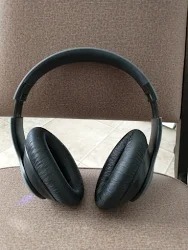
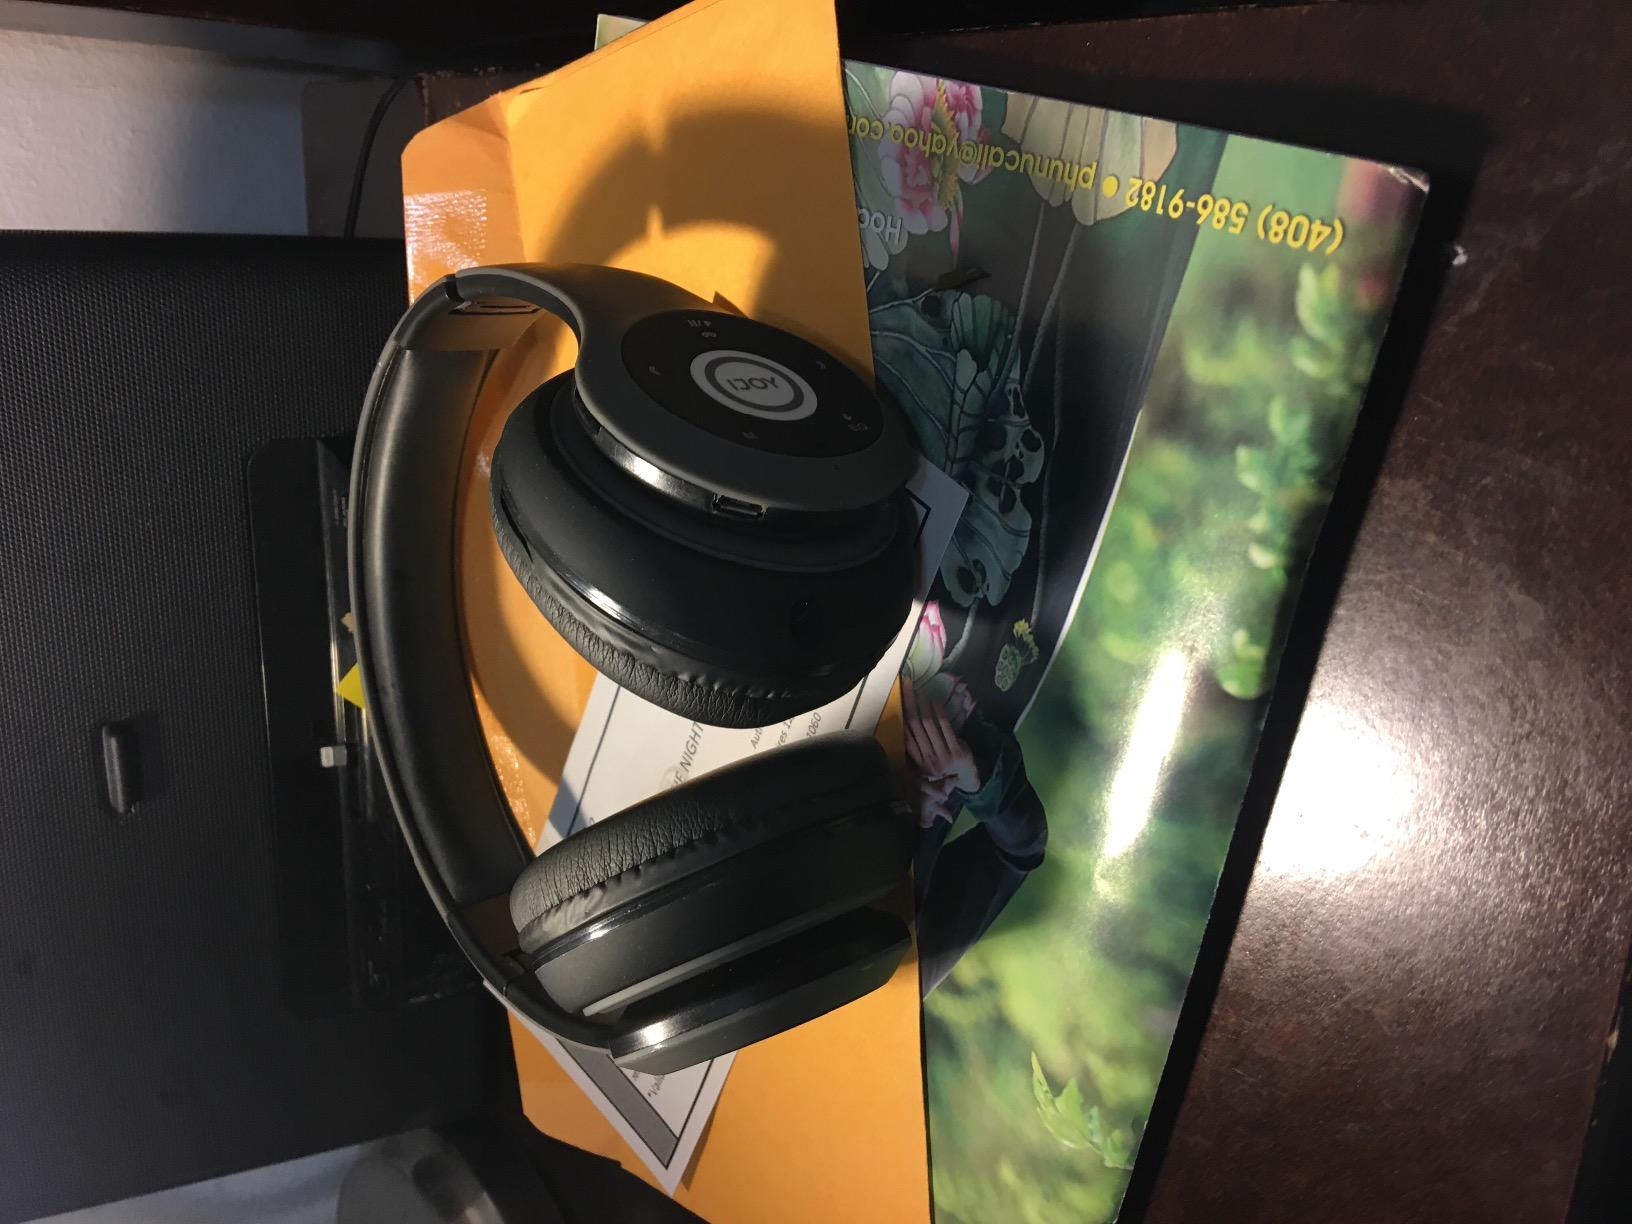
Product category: headphones
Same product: yes